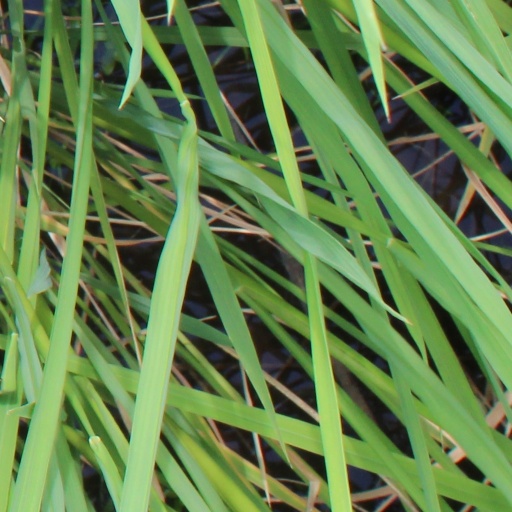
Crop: rice